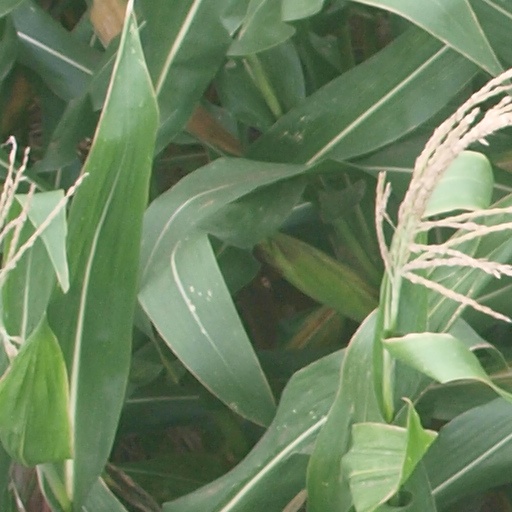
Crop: maize; corn